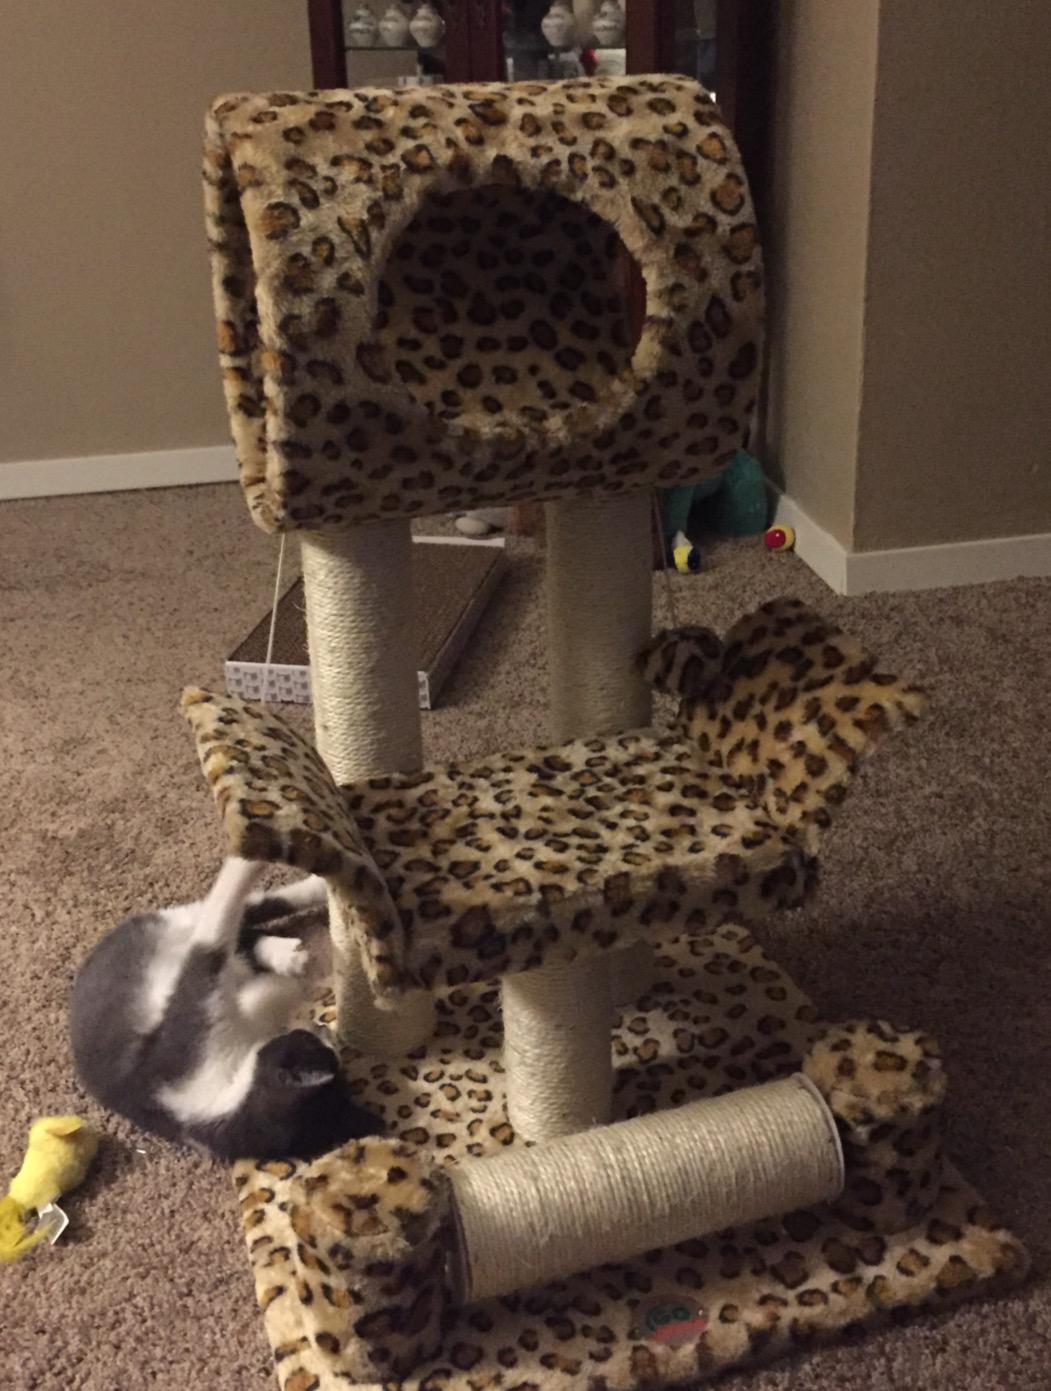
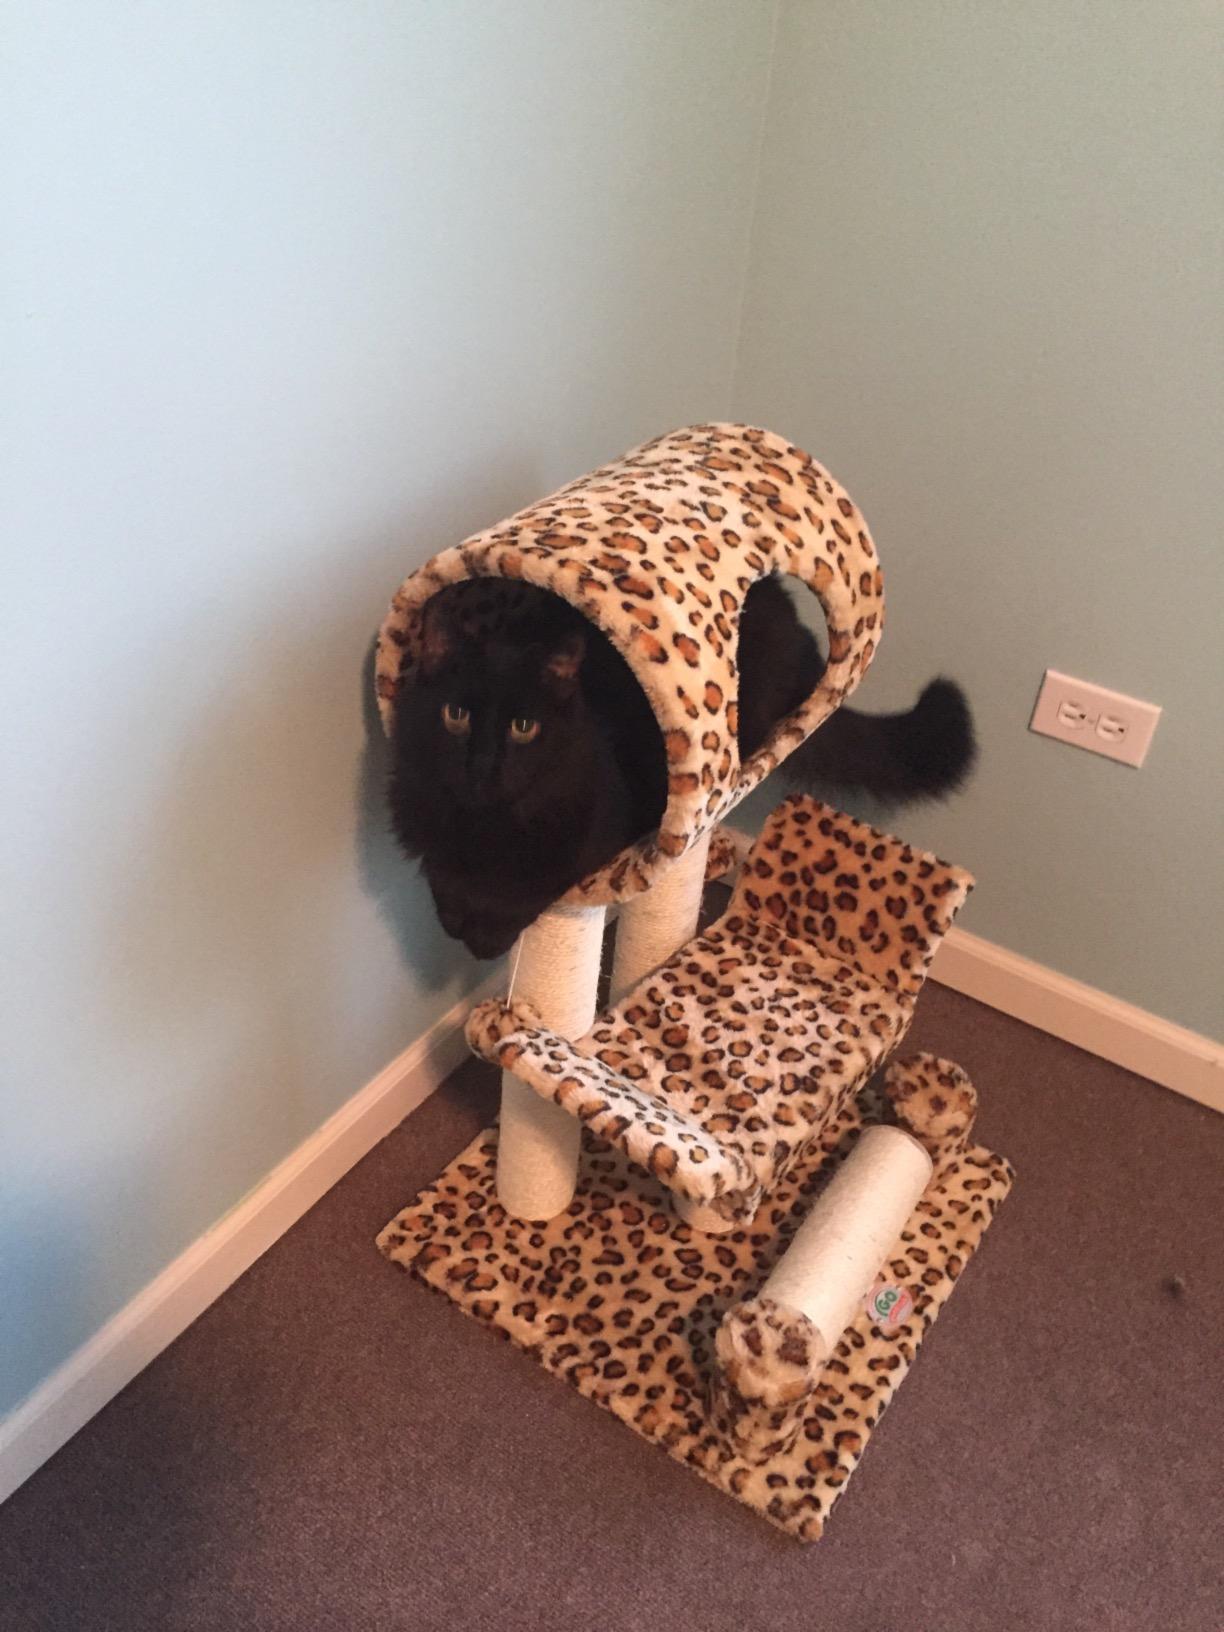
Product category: items_cat tree
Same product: yes